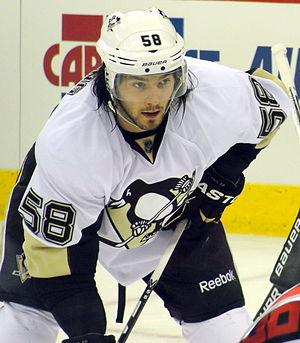
Kristopher Allen Letang, dit Kris Letang, est un joueur professionnel canadien de hockey sur glace évoluant au poste de défenseur. Il est repêché en troisième ronde, 62ᵉ au total par les Penguins de Pittsburgh au repêchage d'entrée de 2005 dans la Ligue nationale de hockey. Faisant ses débuts dans la LNH en 2006-2007, il est rapidement renvoyé dans la Ligue de hockey junior majeur du Québec avec son équipe, les Foreurs de Val-d'Or.
Le 65ᵉ Match des étoiles de la Ligue nationale de hockey se déroule à Saint-Louis, dans le Missouri, au Enterprise Center, la patinoire des Blues de Saint-Louis, le 25 janvier 2020. C'est la troisième fois que cette ville reçoit le Match des étoiles de la LNH, ayant déjà été l'hôte du match de 1970 et de 1988.